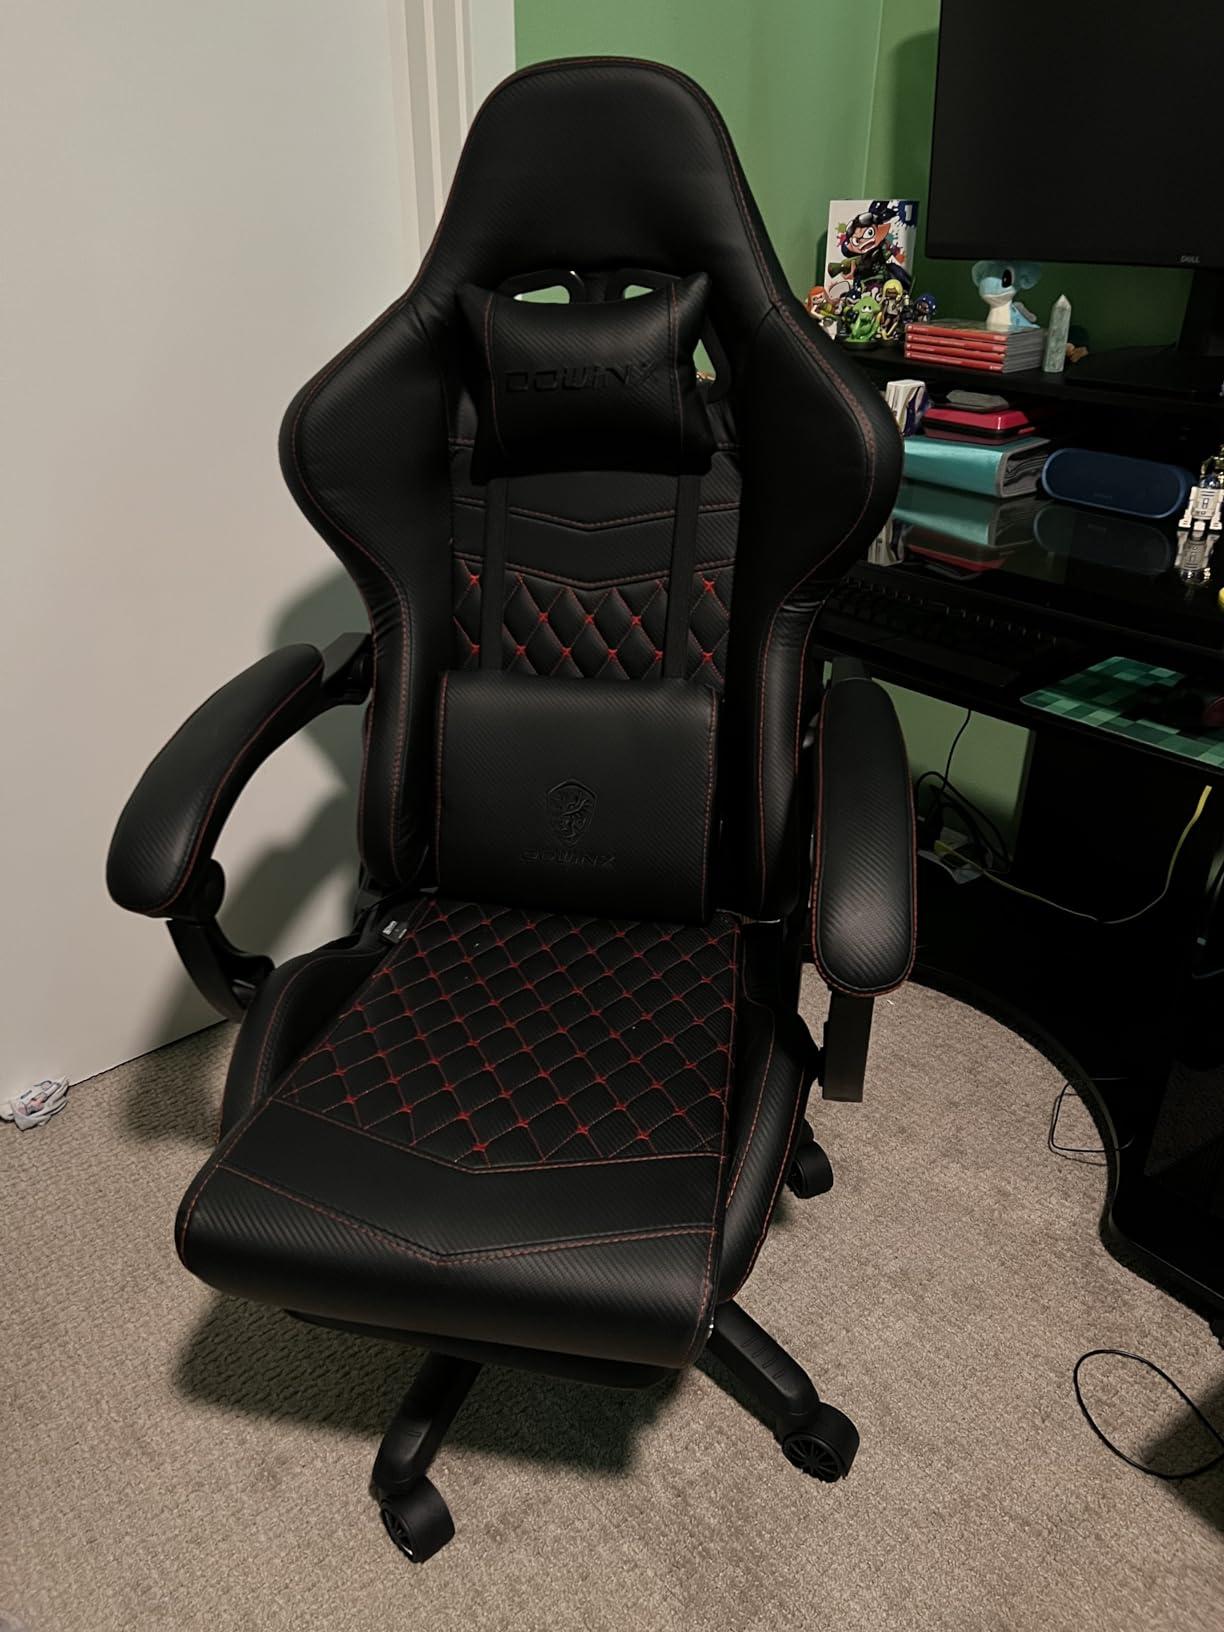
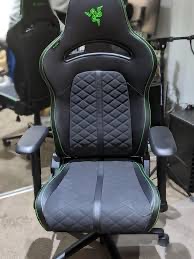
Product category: items_chair
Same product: no